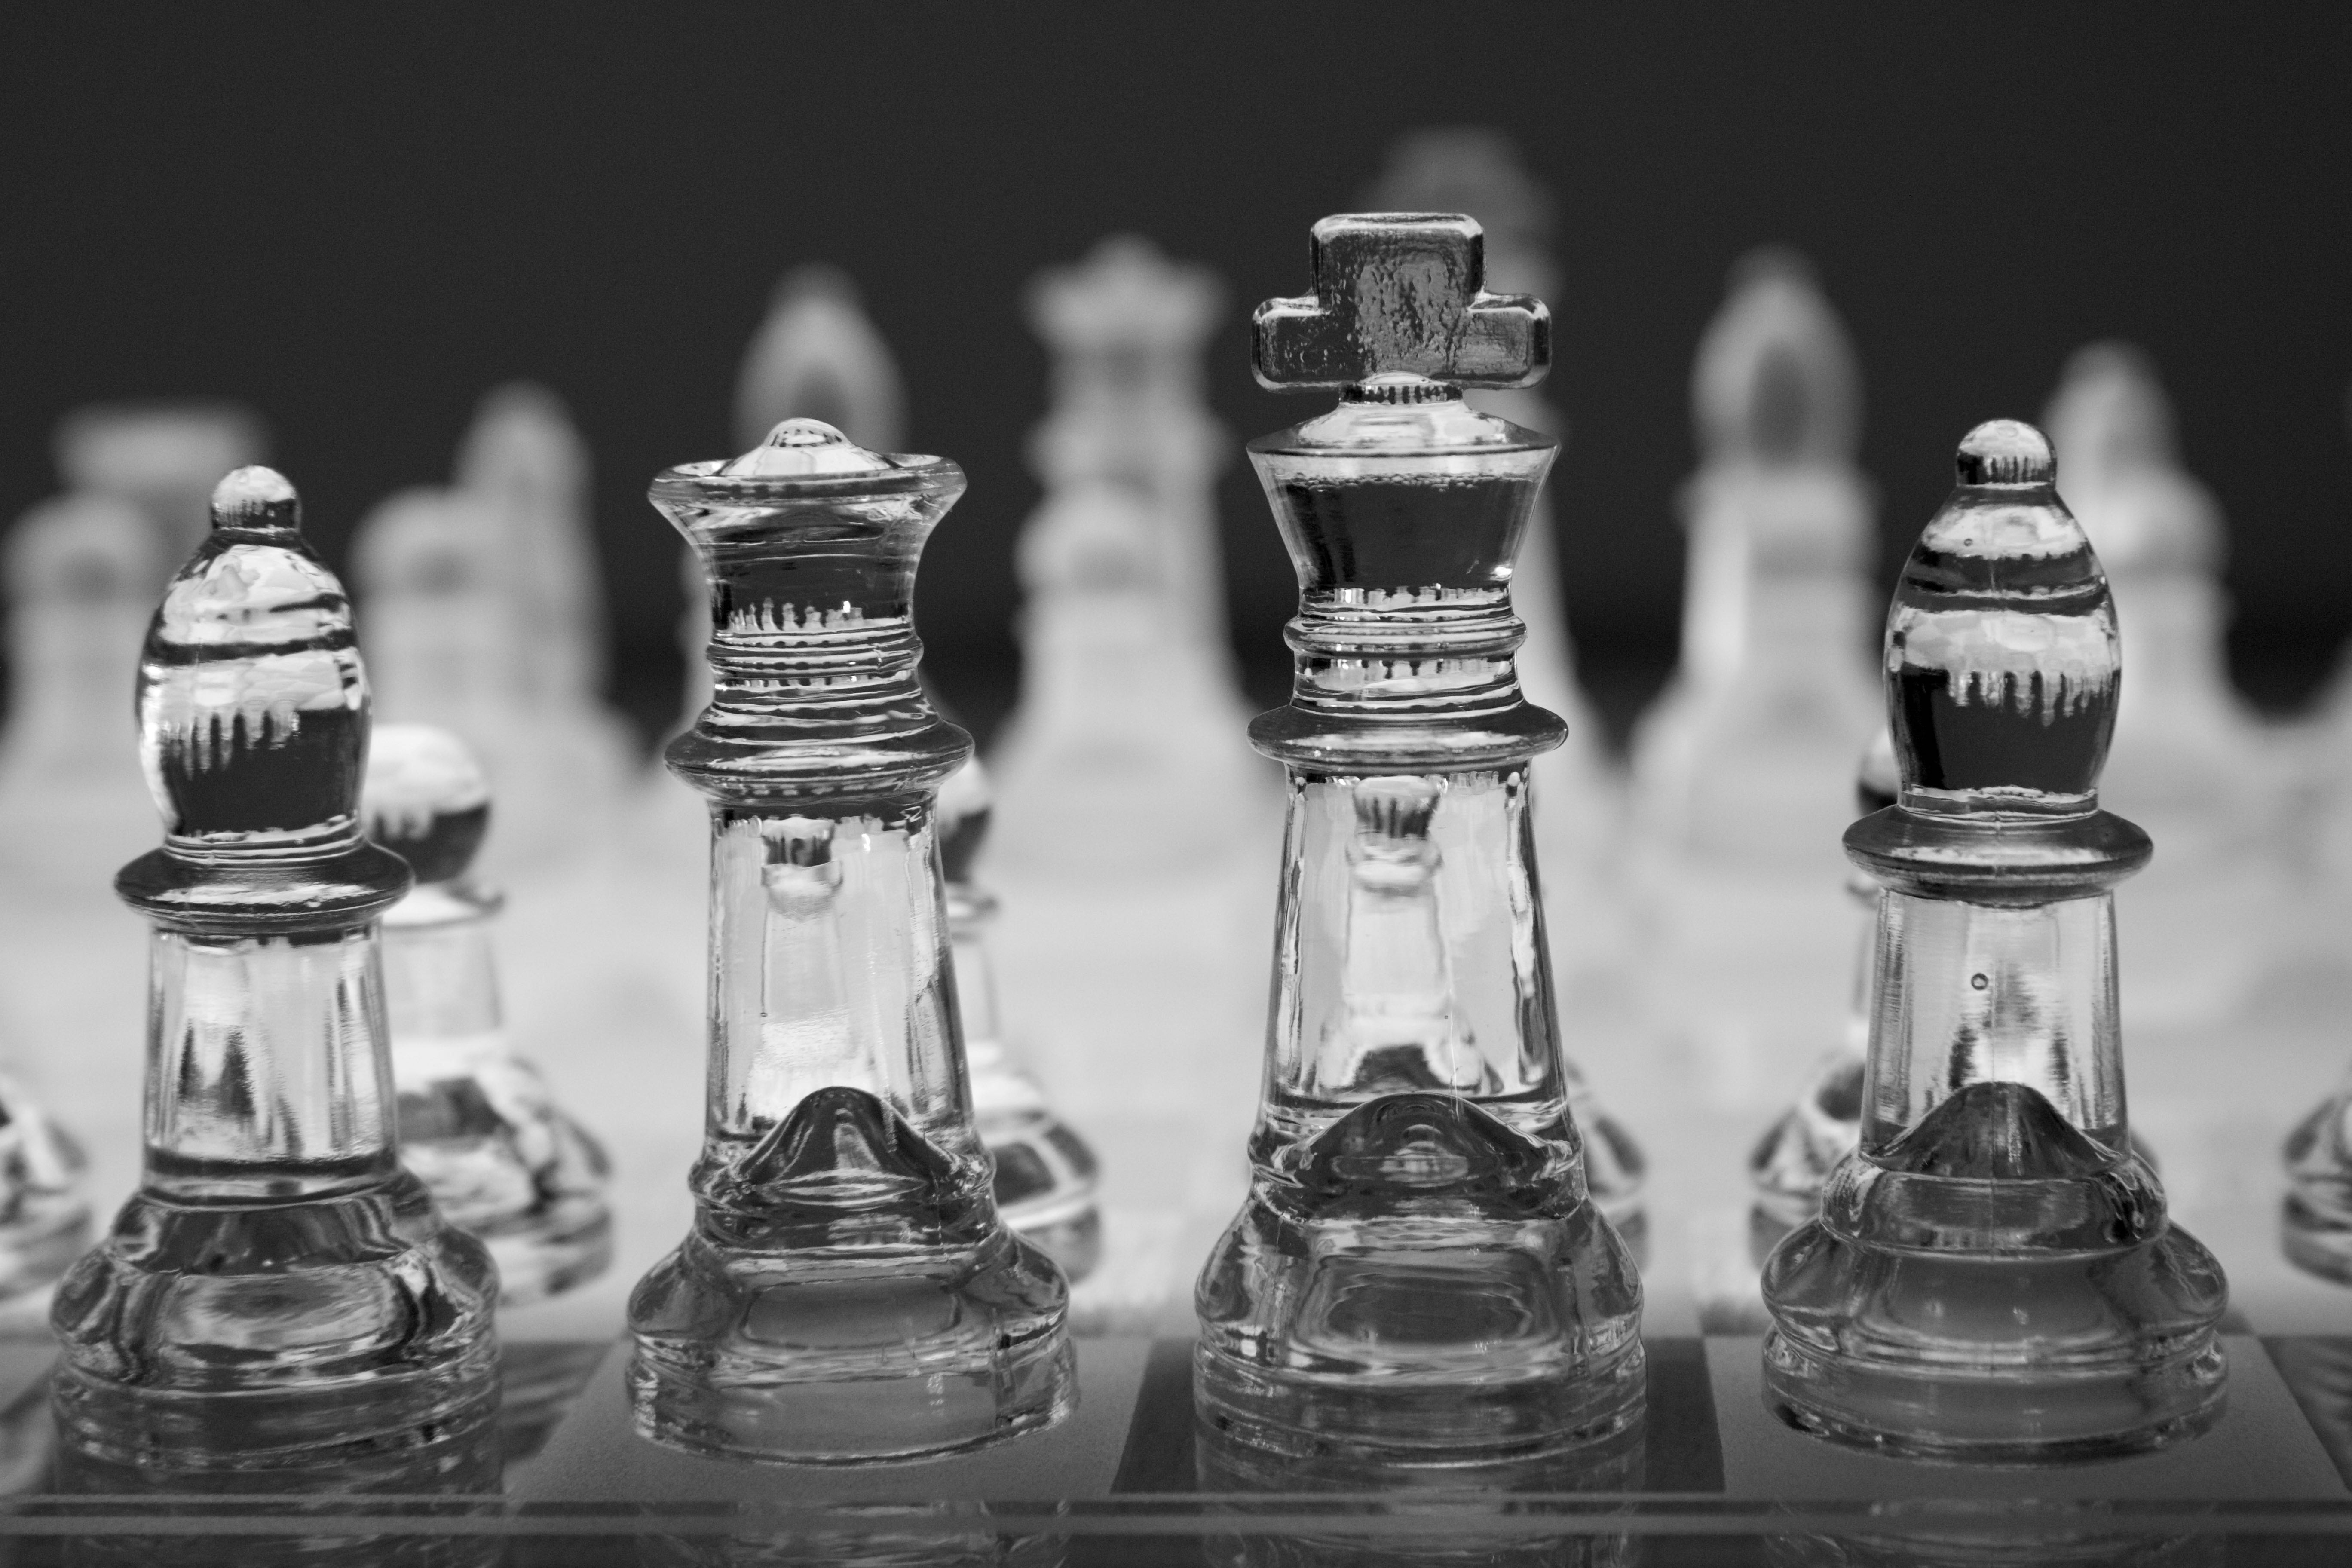
black and white, white, play, recreation, black, monochrome, lady, board game, king, sports, chess, strategy, chessboard, runners, games, chess pieces, monochrome photography, chess game, indoor games and sports, tabletop game